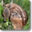
Label: deer